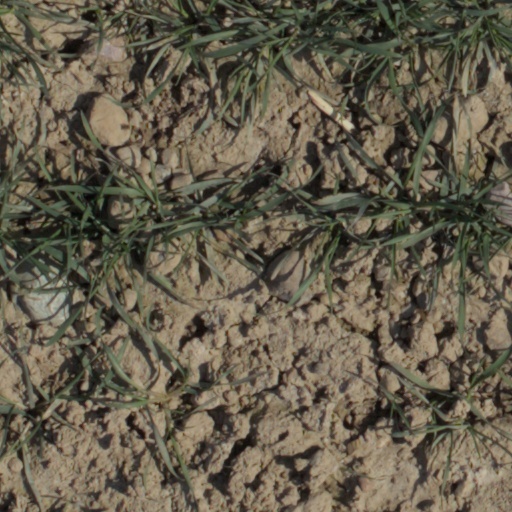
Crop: wheat